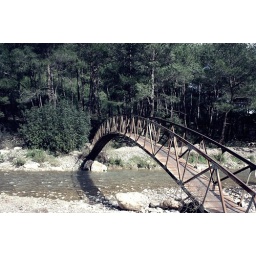
Small bridge over a small river into a big forest.